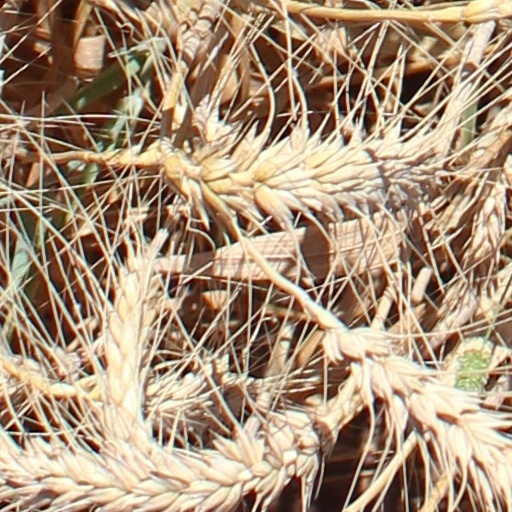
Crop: wheat